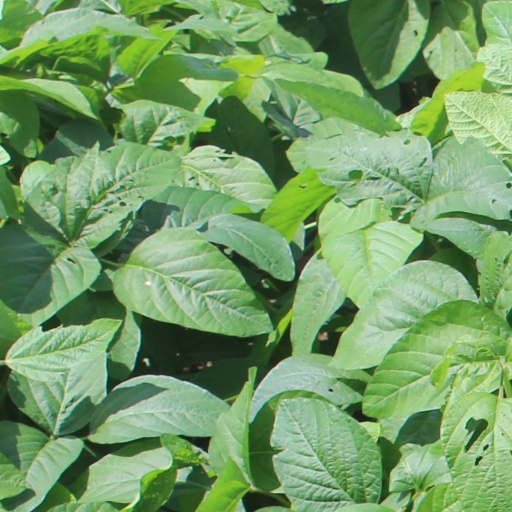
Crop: soybean